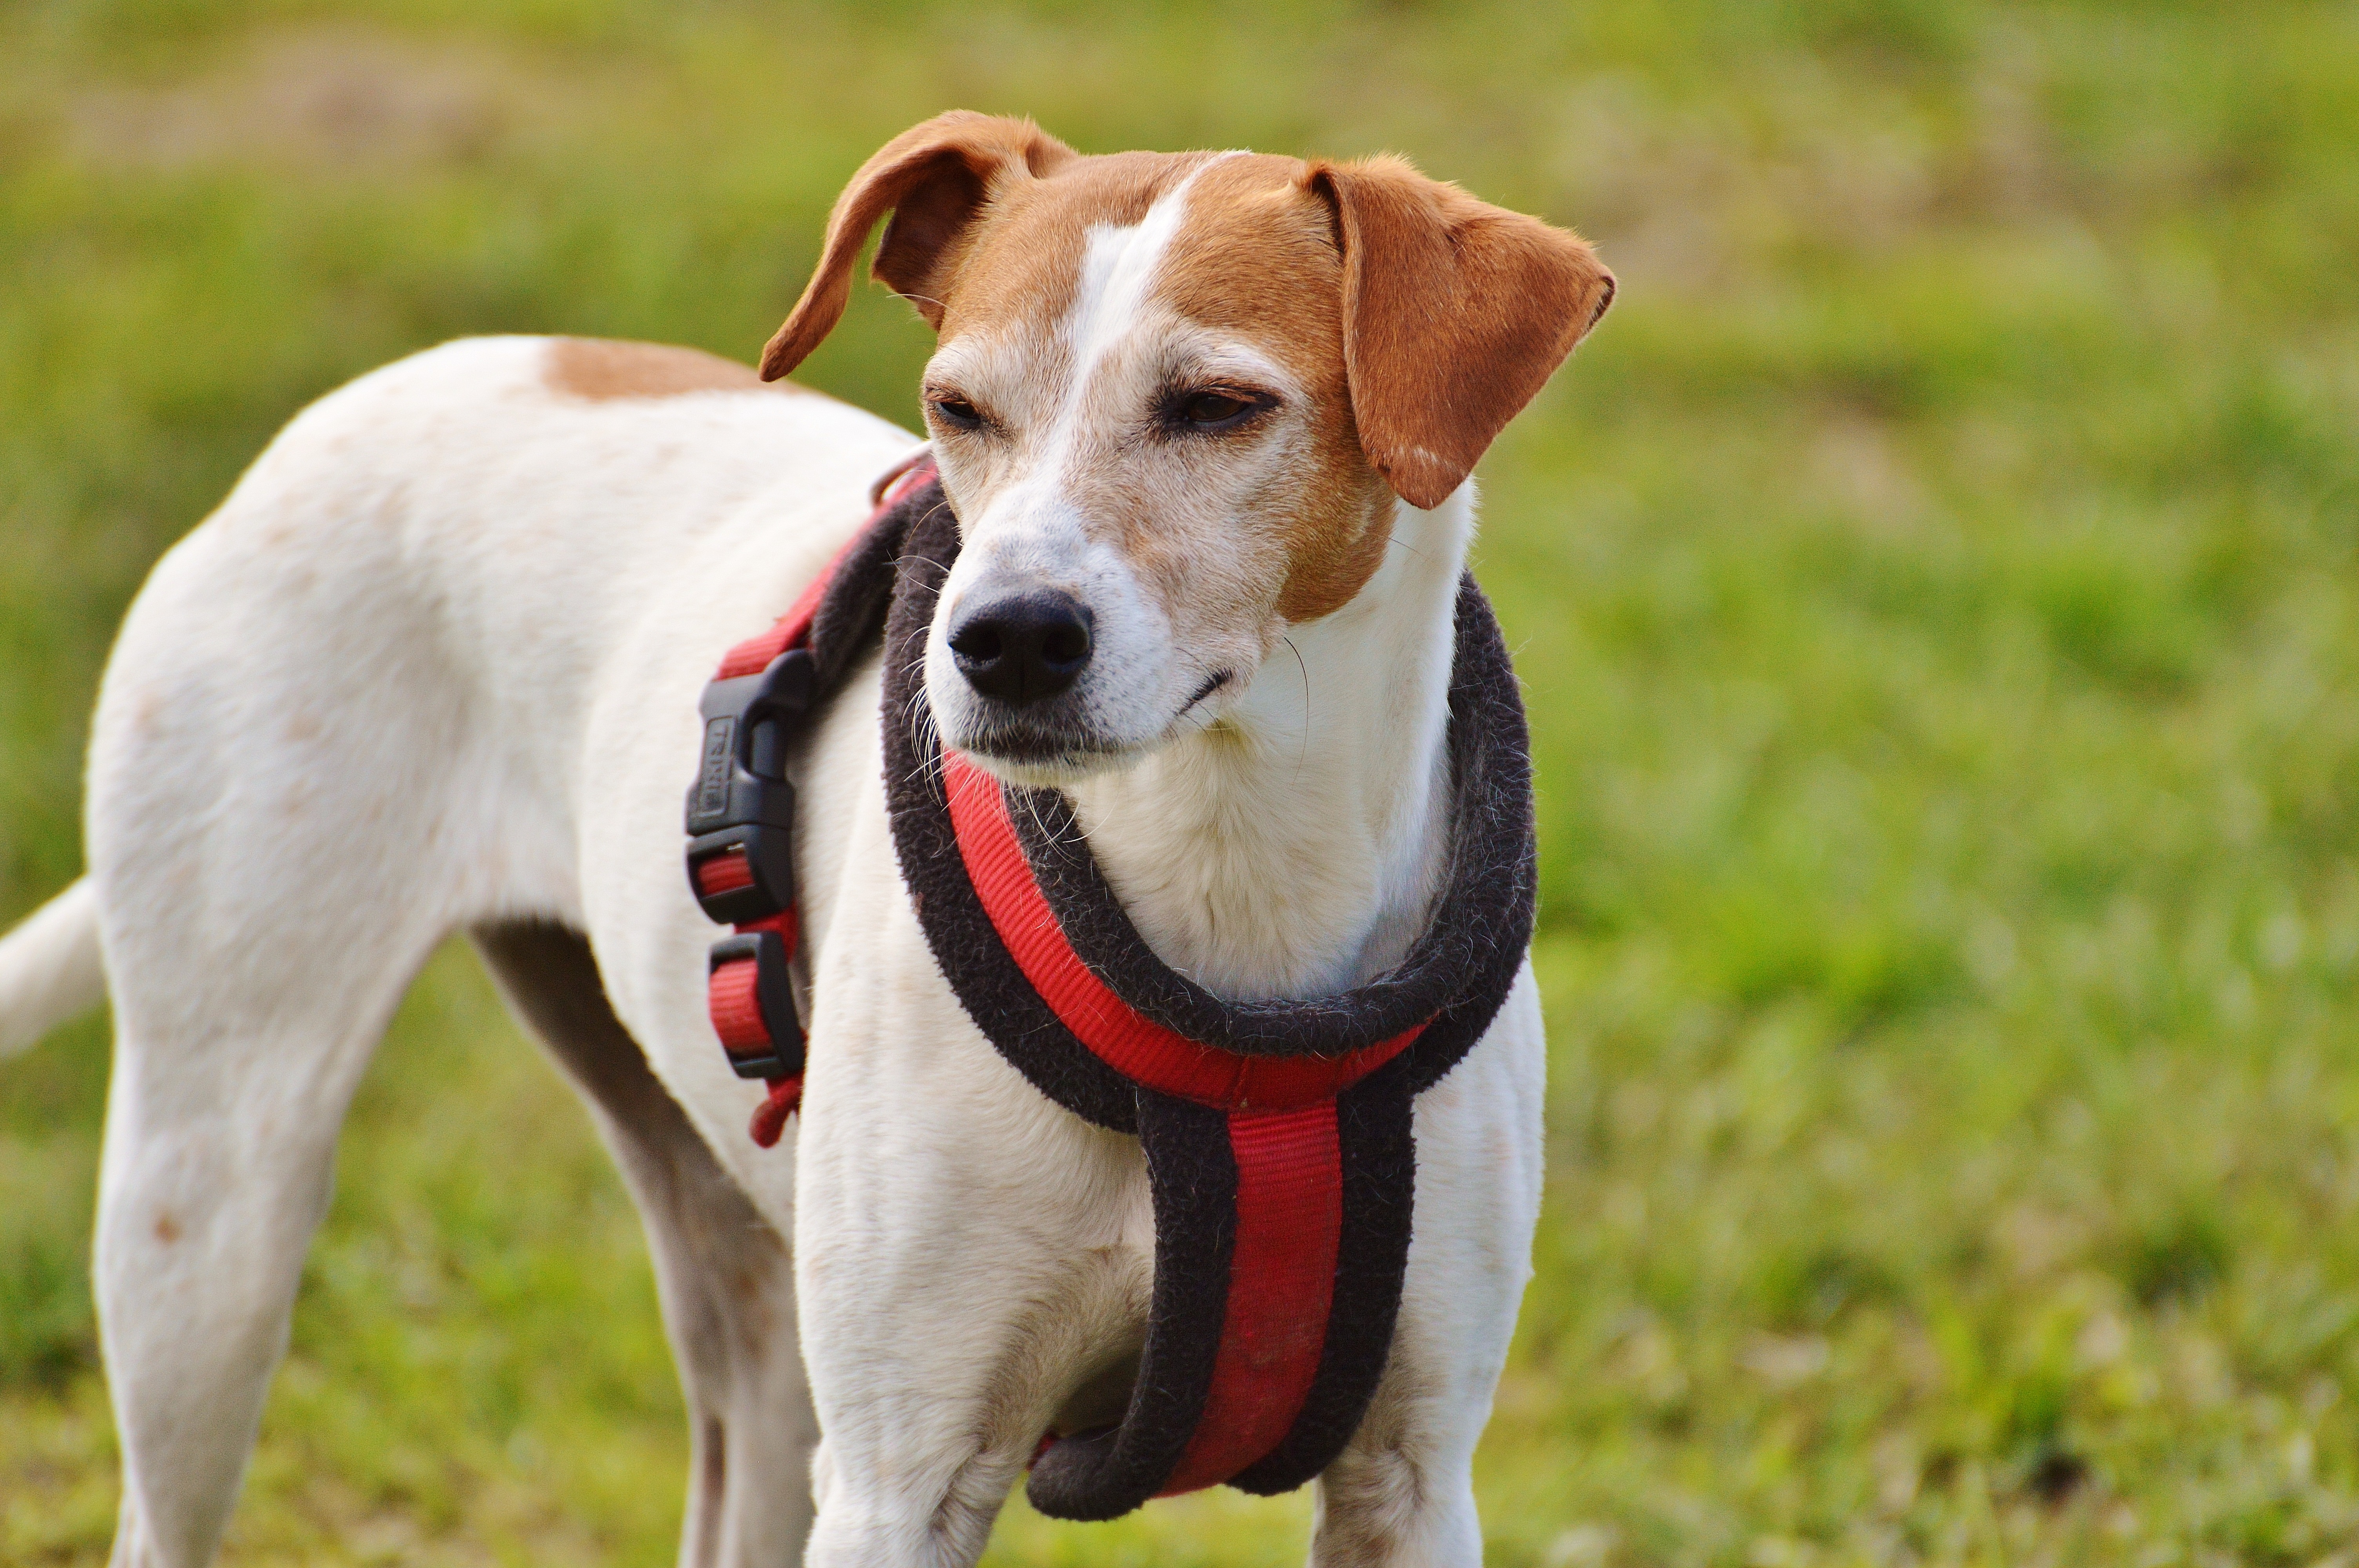
white, meadow, play, dog, animal, mammal, vertebrate, sanctuary, harrier, dog breed, terrier, romp, parson russell terrier, jack russell terrier, animal welfare, good aiderbichl, fond of animals, dog like mammal, russell terrier, danish swedish farmdog, american foxhound, english foxhound, brazilian terrier, miniature fox terrier